Triathlon at the 2018 South American Games

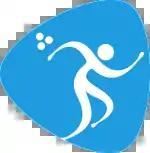

There were 3 triathlon events at the 2018 South American Games in Cochabamba, Bolivia. One each for men and women and a mixed relay event. The events were held between May 29 and 30 at the Laguna La Angostura. This event was a qualification event for the 2019 Pan American Games in Lima, Peru, where the top mixed relay teams qualified.